Loire

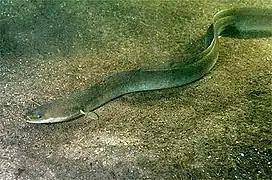
European eel ("Anguilla anguilla)"

Nearly every freshwater fish species of France can be found in the Loire river basin, that is, about 57 species from 20 families. Many of them are migratory, with 11 species ascending the river for spawning. The most common species are the Atlantic salmon ("Salmo salar"), sea trout ("Salmo trutta"), shads ("Alosa alosa" and "Alosa fallax"), sea lamprey ("Petromyzon marinus") European river lamprey ("Lampetra fluviatilis") and smelt ("Osmerus eperlanus"). The European eel ("Anguilla anguilla") is common in the upper streams, whereas the flounder ("Platichtys flesus") and flathead mullet ("Mugil" spp.) tend to stay near the river mouth. The tributaries host brown trout ("Salmo trutta"), European bullhead ("Cottus gobio"), European brook lamprey ("Lampetra planeri"), zander ("Sander lucioperca"), nase ("Chondrostoma nasus" and "C. toxostoma") and wels catfish ("Siluris glanis"). The endangered species include grayling ("Thymallus thymallus"), burbot ("Lota lota") and bitterling ("Rhodeus sericeus") and the non-native species are represented by the rock bass ("Ambloplites rupestris").